Richard III of England

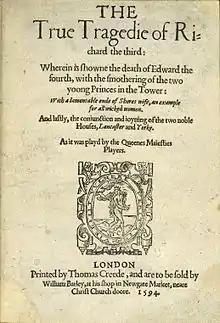
Cover of the 1594 quarto of the anonymous play, "The True Tragedy of Richard III".

There are numerous contemporary, or near-contemporary, sources of information about the reign of Richard III. These include the "Croyland Chronicle", Commines' "Mémoires", the report of Dominic Mancini, the Paston Letters, the Chronicles of Robert Fabyan and numerous court and official records, including a few letters by Richard himself. However, the debate about Richard's true character and motives continues, both because of the subjectivity of many of the written sources, reflecting the generally partisan nature of writers of this period, and because none was written by men with an intimate knowledge of Richard.